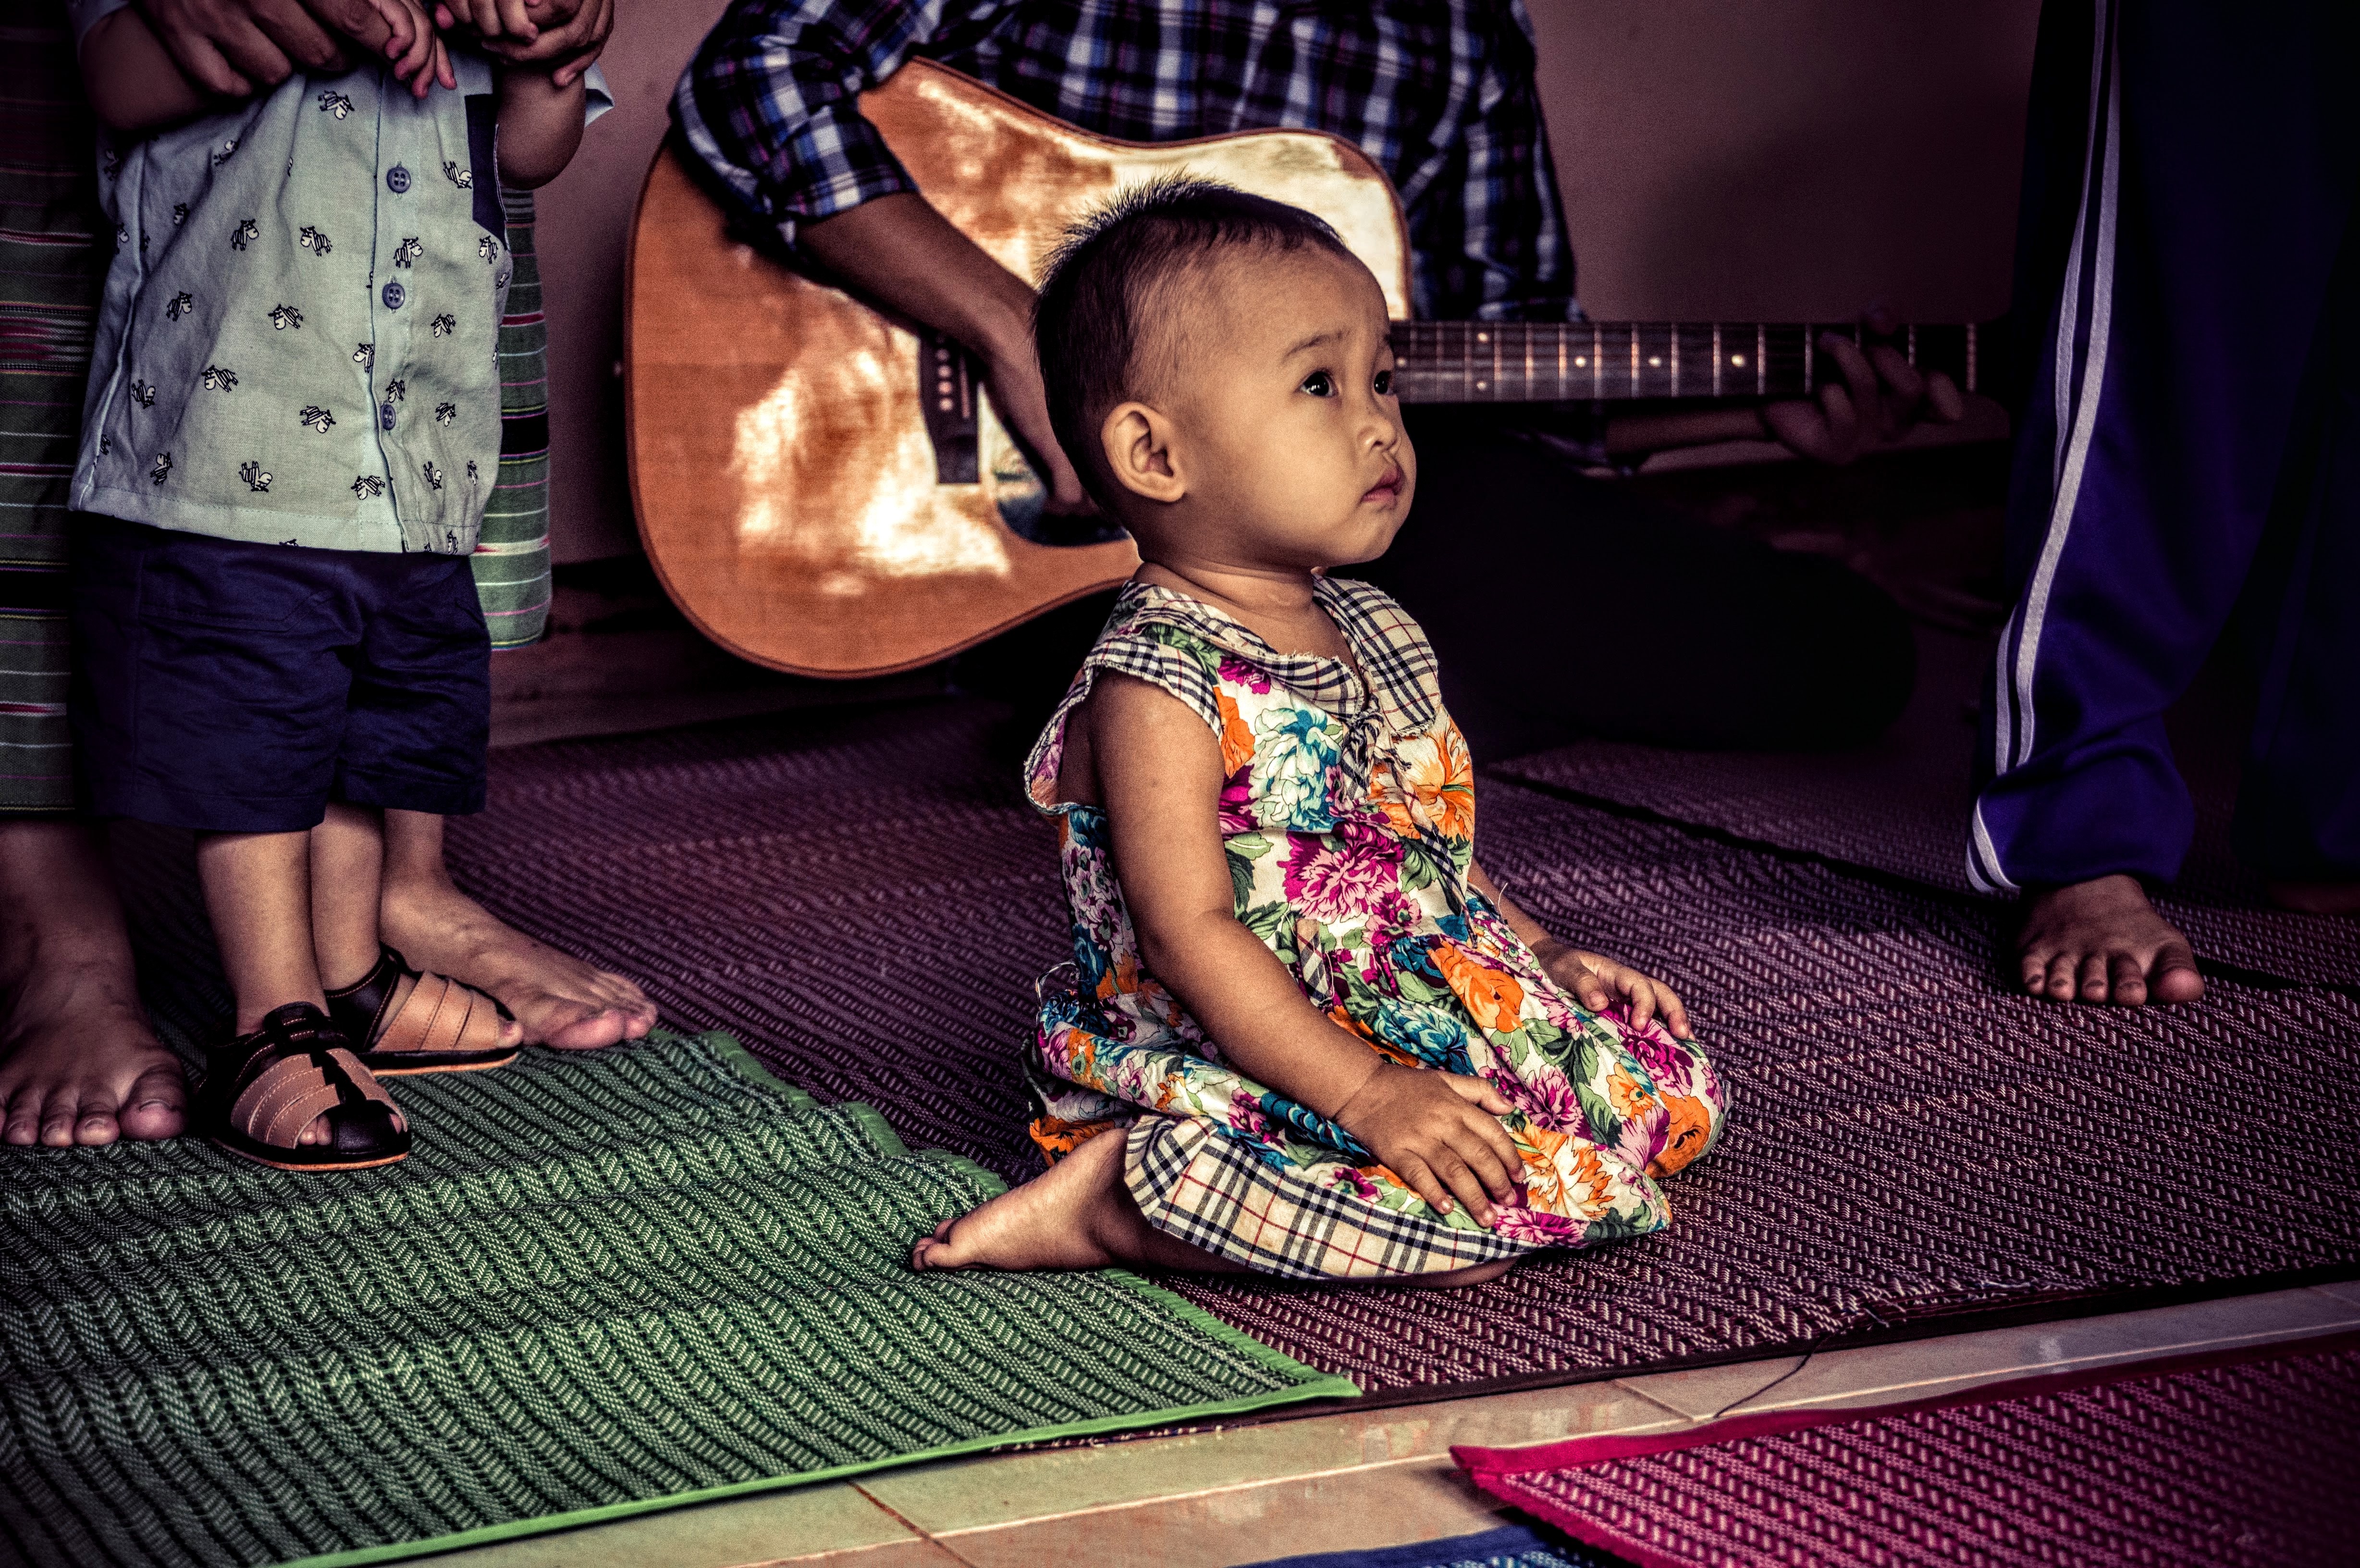
sitting, child, human positions